Skip Battin

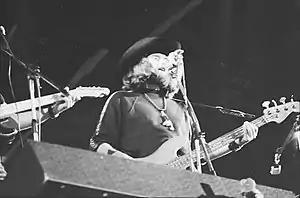
Battin (Kralingen, 1970)

Clyde "Skip" Battin (February 18, 1934 – July 6, 2003) was an American singer-songwriter, bassist, performer, and recording artist. He was a member of the Byrds, the New Riders of the Purple Sage, and the Flying Burrito Brothers.